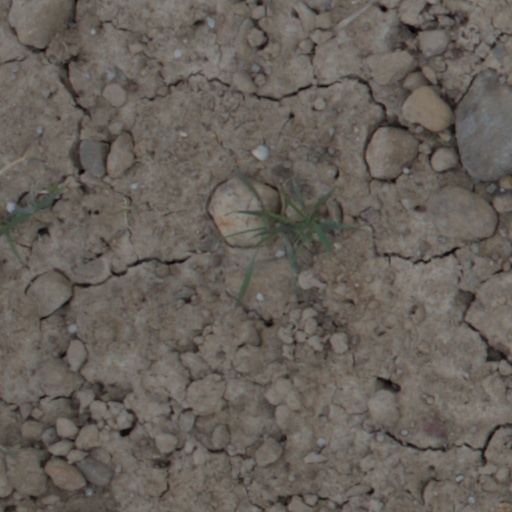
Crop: wheat